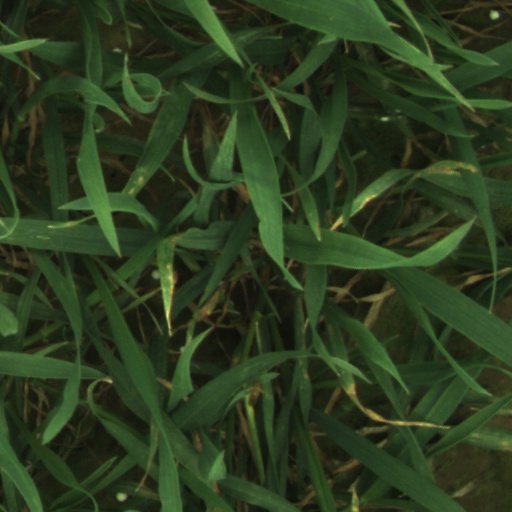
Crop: wheat